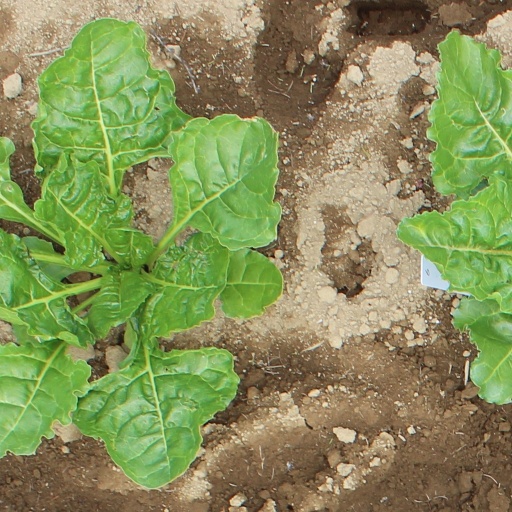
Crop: sugar beet